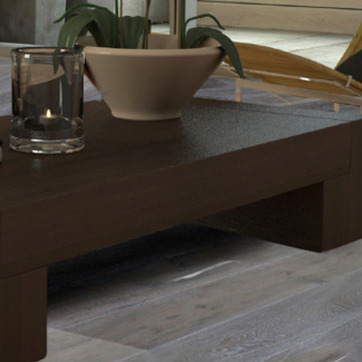
Material: wood